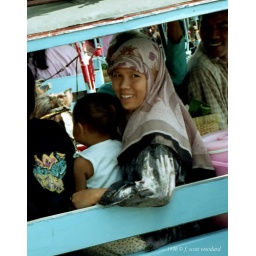
Mother and son in horse drawn taxi.